The Dumping Ground Dish Up

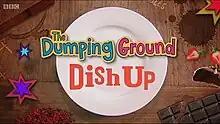
Title card

The Dumping Ground Dish Up is a five-part CBBC television miniseries featuring various previous Dumping Ground characters showing you how to cook different dishes, which aired online and on TV from 16–20 November 2015.